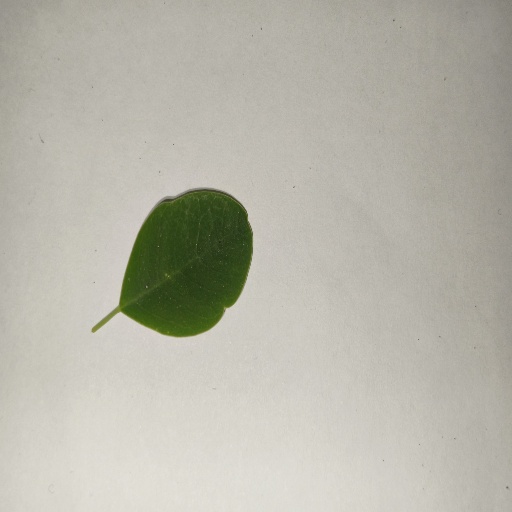
Species: Sojina
Leaf condition: Healthy Leaf